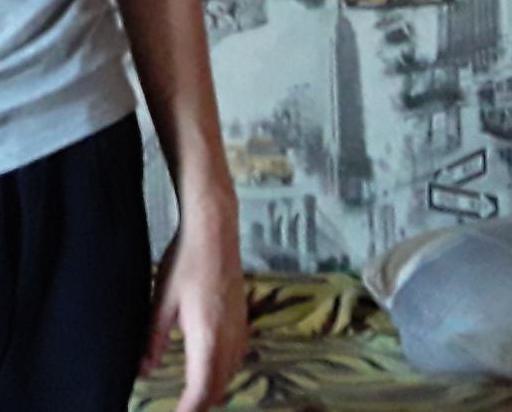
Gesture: no_gesture